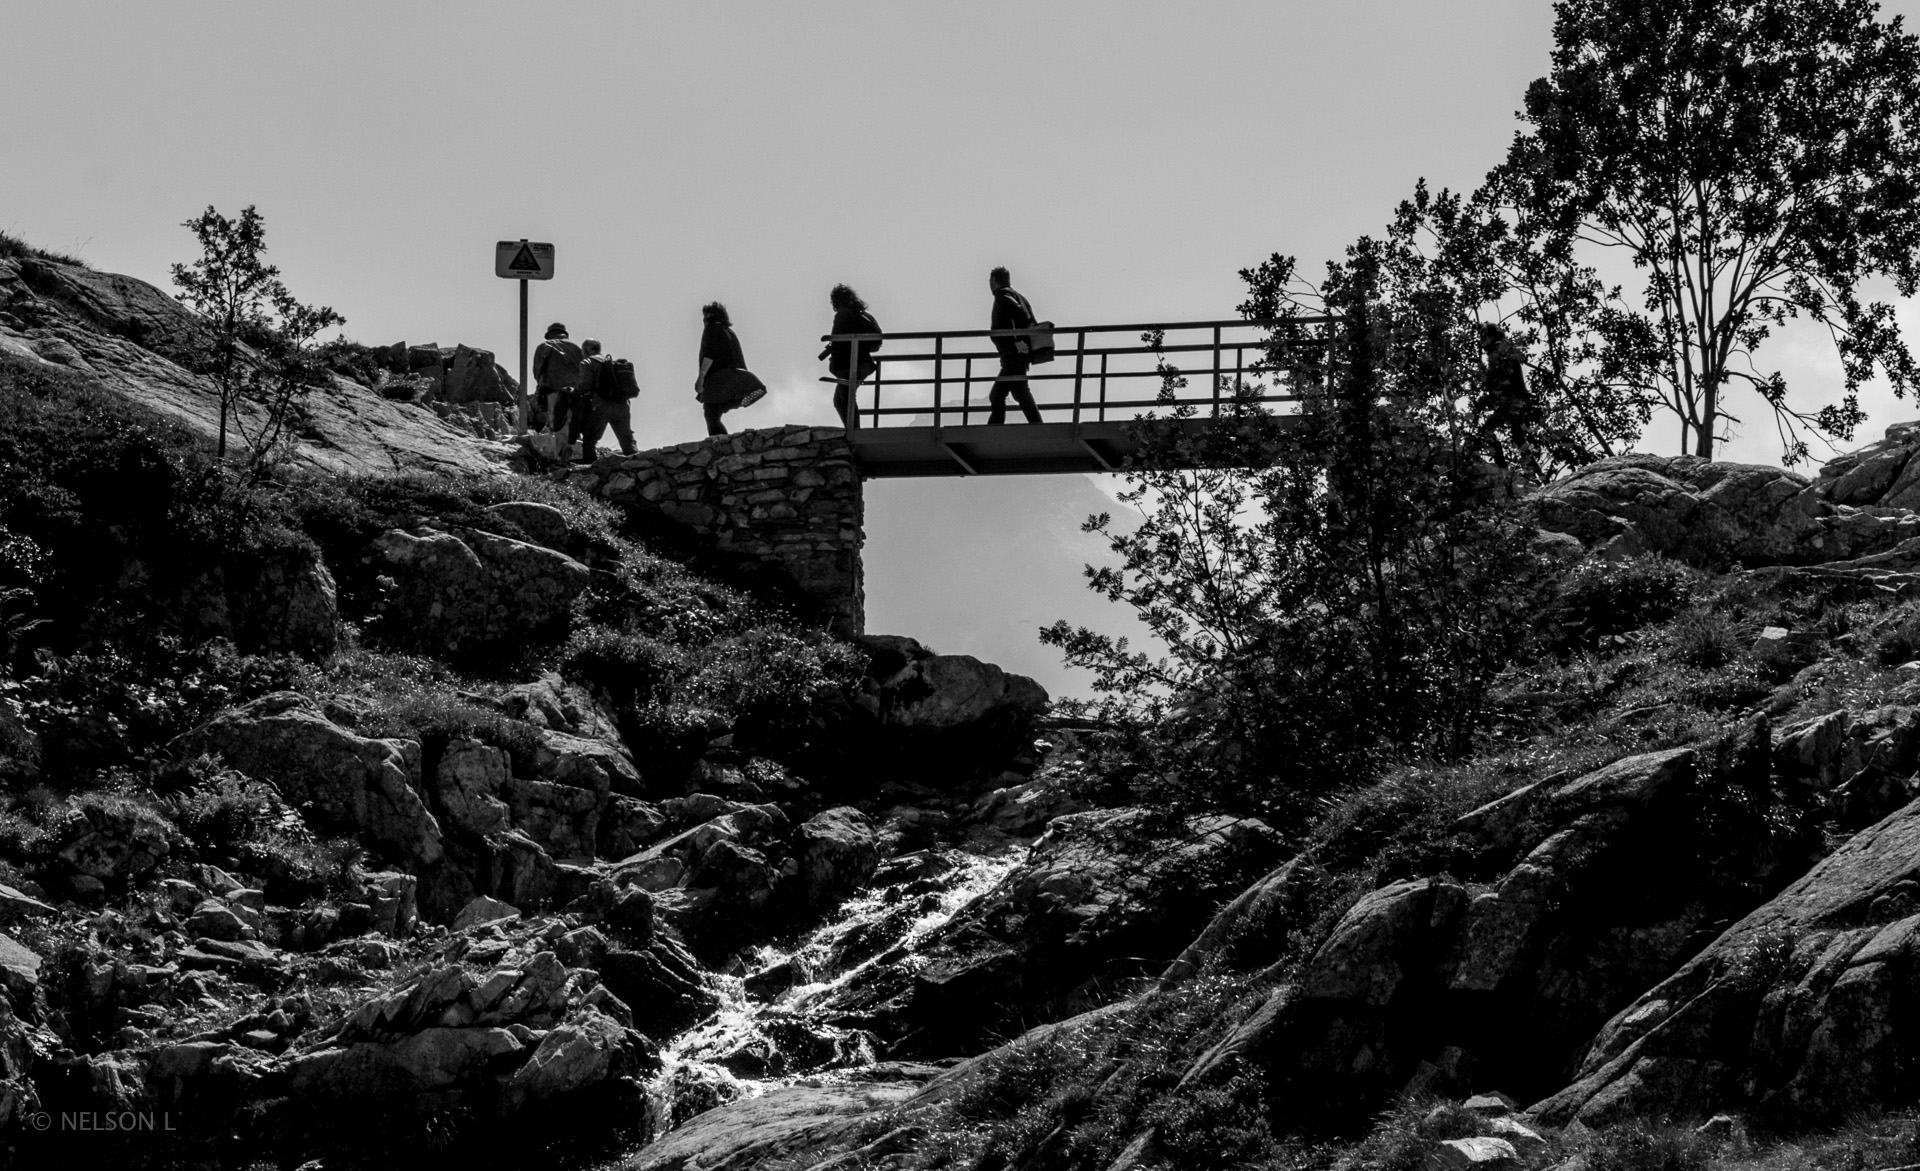
beach, landscape, coast, water, nature, rock, light, black and white, people, girl, woman, sunset, white, bridge, street, night, camera, photography, flower, city, urban, river, film, photo, vacation, travel, explore, portrait, food, tower, cat, nyc, macro, show, canon, holiday, professional, nikon, black, garden, monochrome, trip, football, flowers, photos, flickr, bw, blackandwhite, family, candid, hdr, best, fun, friends, ruins, hot, party, new, famous, interesting, test, most, popular, search, pirineus, artouste, ferias, monochrome photography